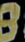
Number: 8